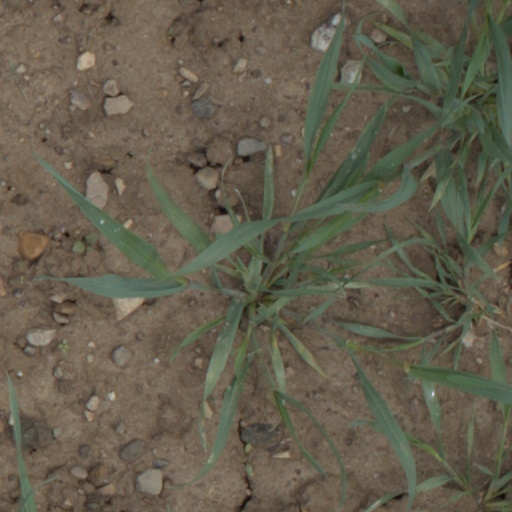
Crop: wheat